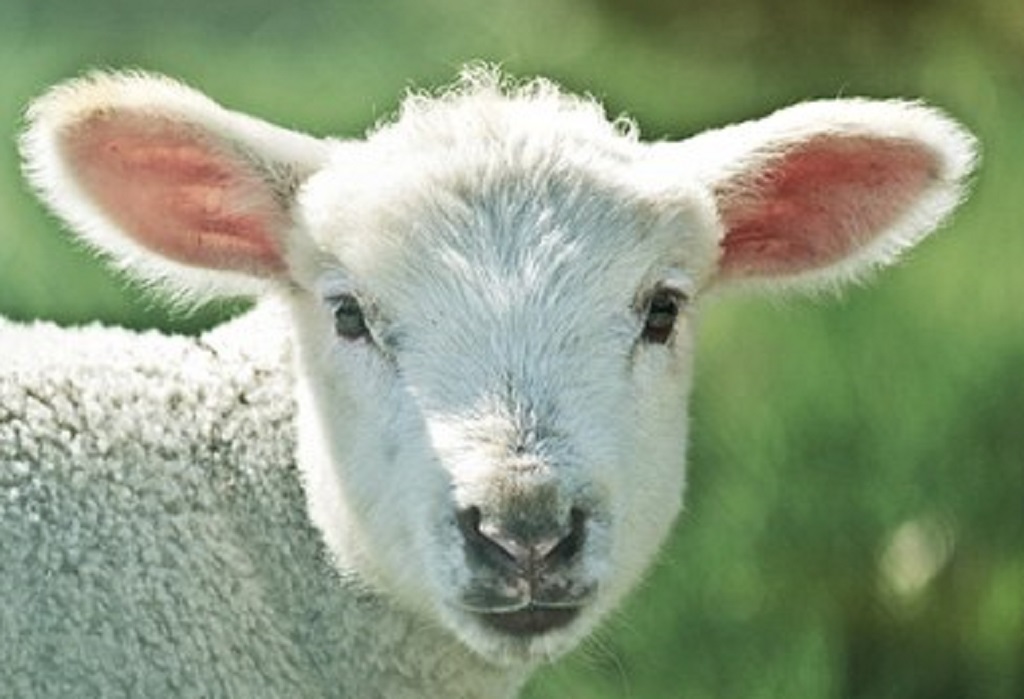
Label: no pain